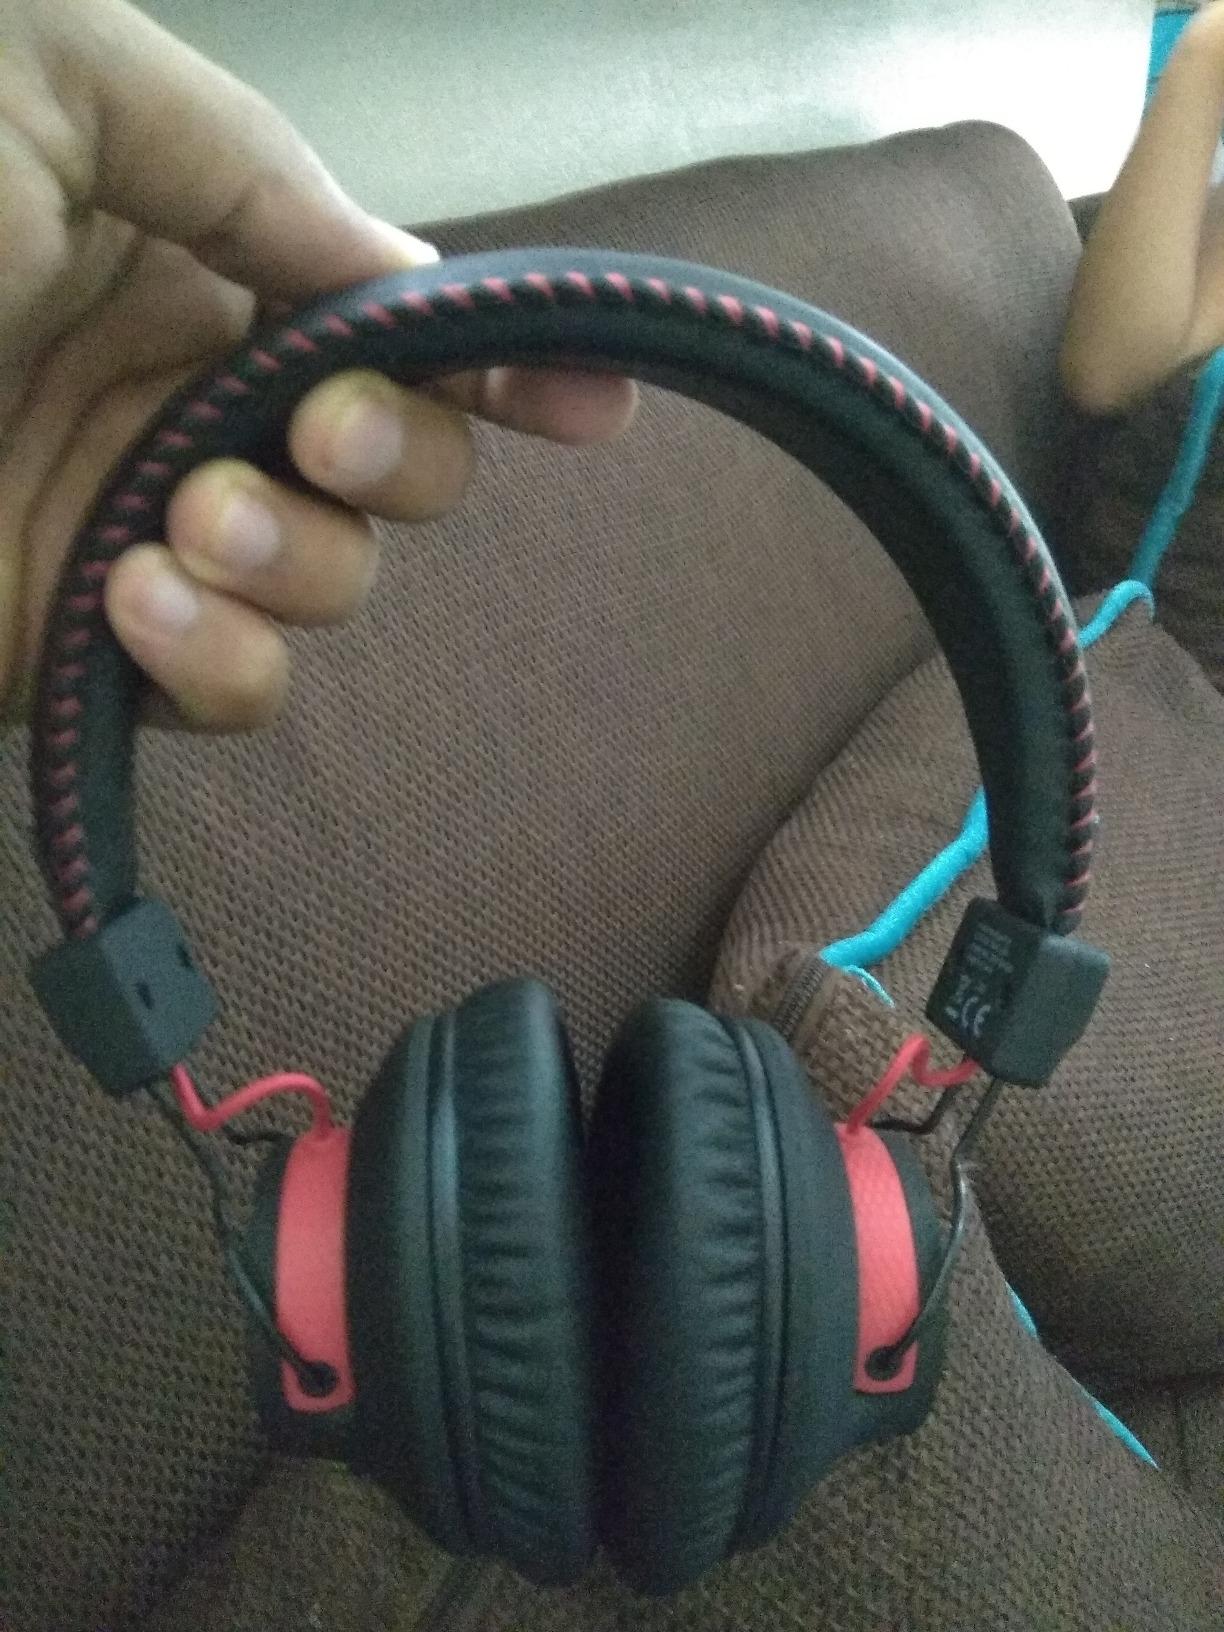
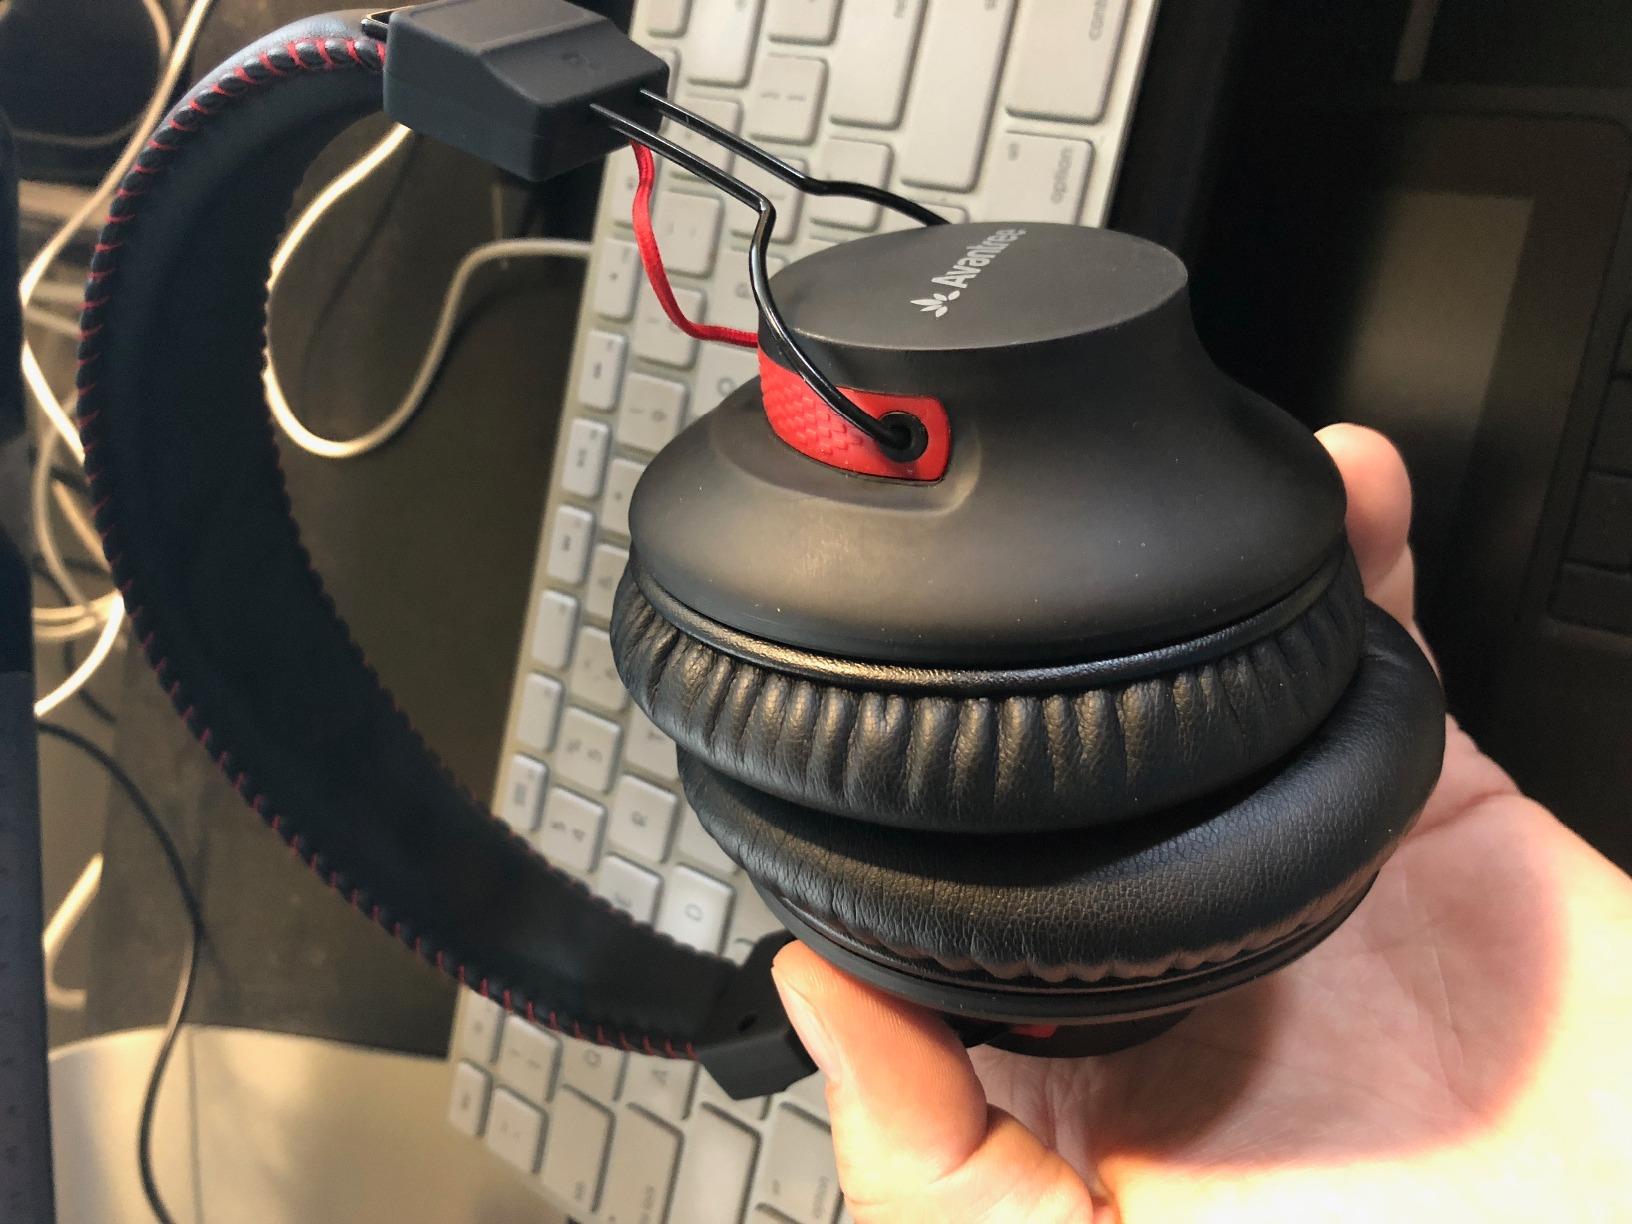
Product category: headphones
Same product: yes